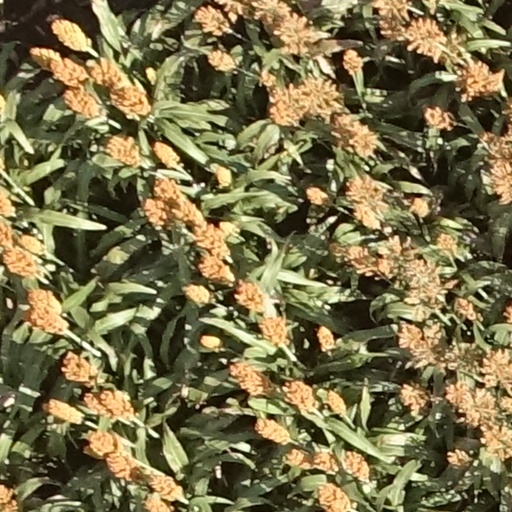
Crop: sorghum